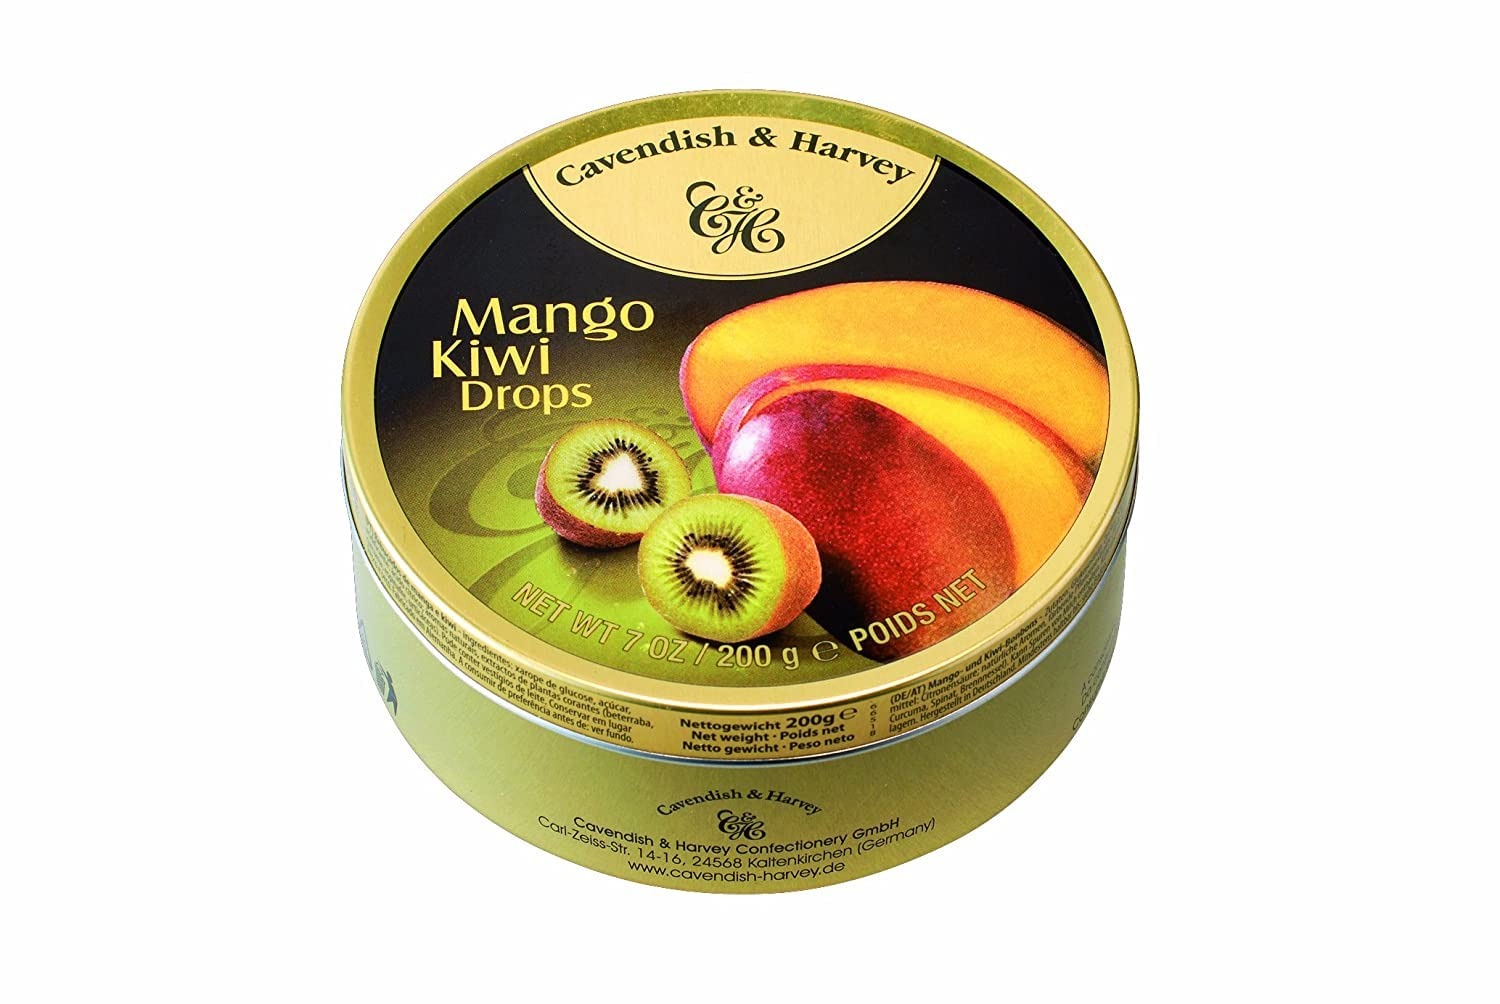
Item Name: Cavendish & Harvey | Mango Kiwi Hard Candy Drops | 7 Ounce Tins - 1 Pack
Bullet Point 1: Features a delicious taste
Bullet Point 2: Made with real fruit juice
Bullet Point 3: Made of high grade ingredients
Bullet Point 4: Sealed in a premium gold tin for the highest quality freshness
Product Description: Cavendish & Harvey Mango Kiwi Drops, Made in Germany Net Wt. 7 oz.
Value: 7.0
Unit: Ounce

Price: 25.4